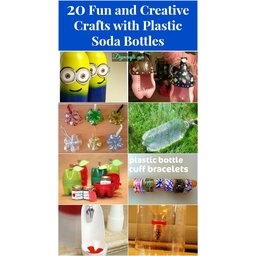
Label: plastic